Jack Breheny

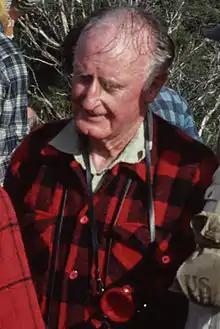
Jack Breheny, 25 May 1980

He was born in Toowoomba in Queensland. Pre-war he worked in a bank. In 1940 he enlisted in the AIF, and in 1942 was captured on Java and was a prisoner of war of the Japanese, and his time included working on the notorious Burma-Thai railway. In 1951 he was elected to the Tasmanian House of Assembly as a Liberal member for Darwin (later Braddon) in a recount following Jack Chamberlain's resignation. He served until his defeat in 1972, and was then an Ulverstone councillor from 1976 to 1991. During his time on Ulverstone council, he was noted for publicly stating that "gay community are no better than Saddam Hussein". He died at Ulverstone in 2009.